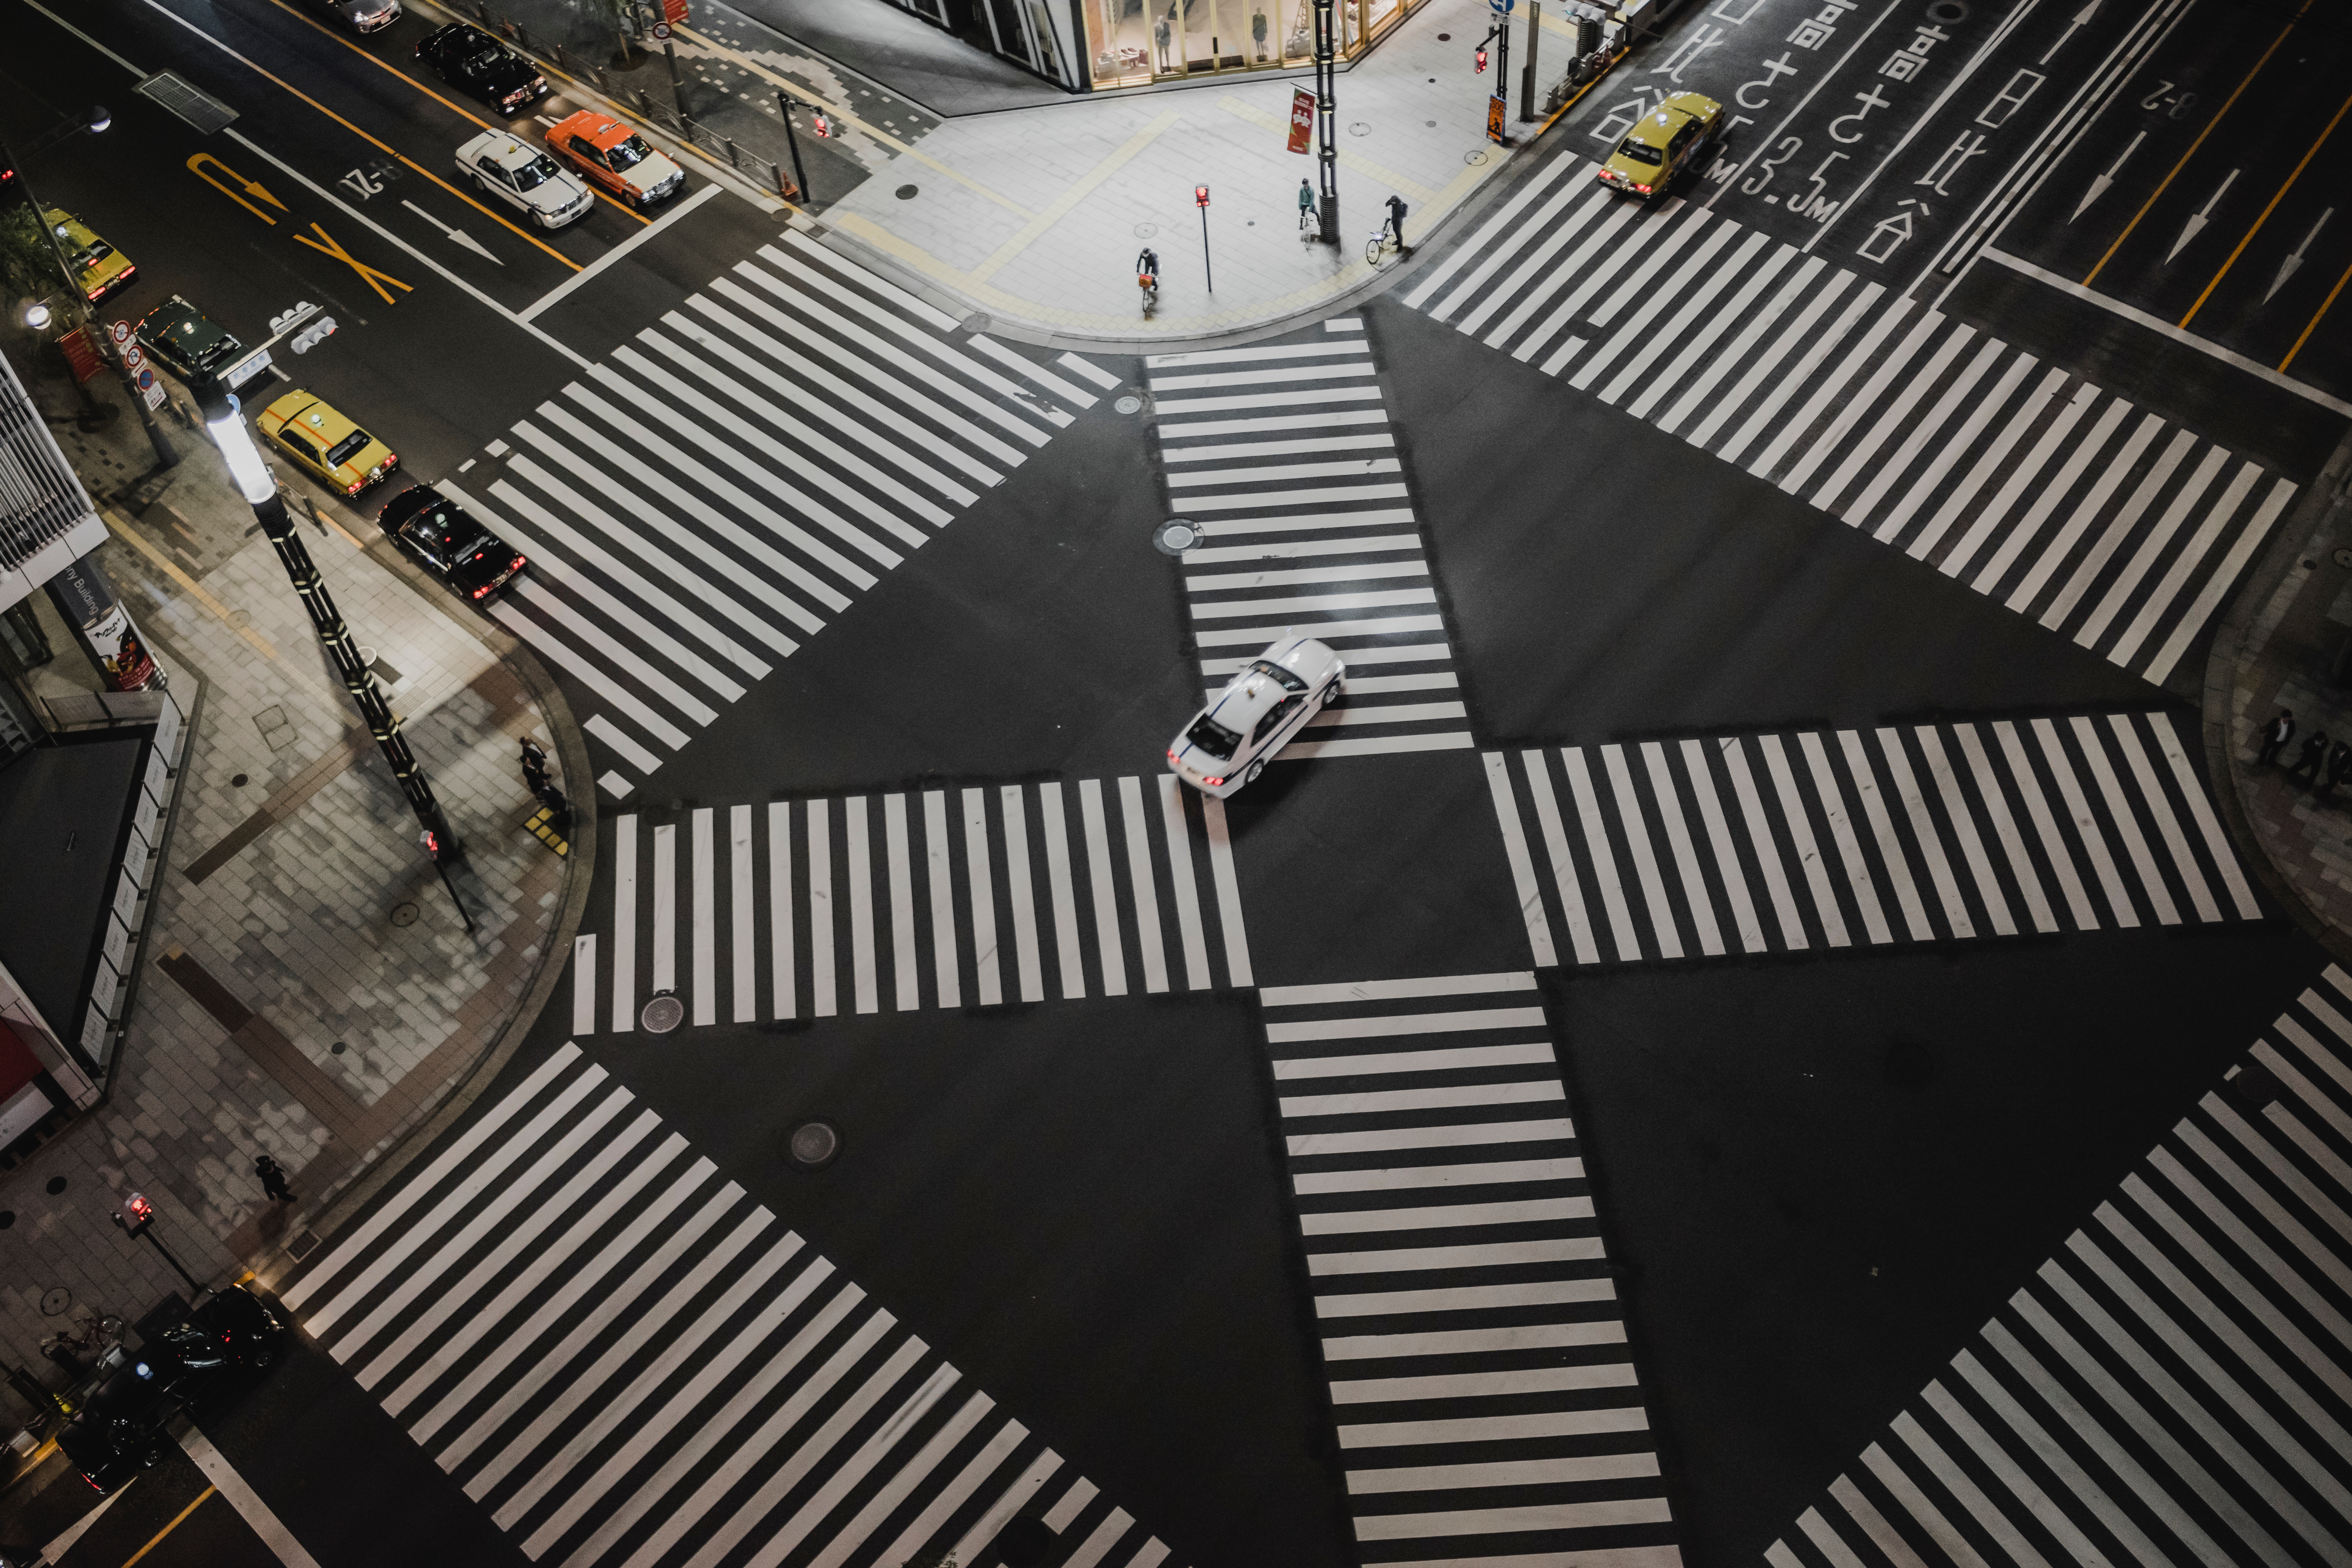
traffic, car, crossing, skyscraper, line, stripe, intersection, design, screenshot